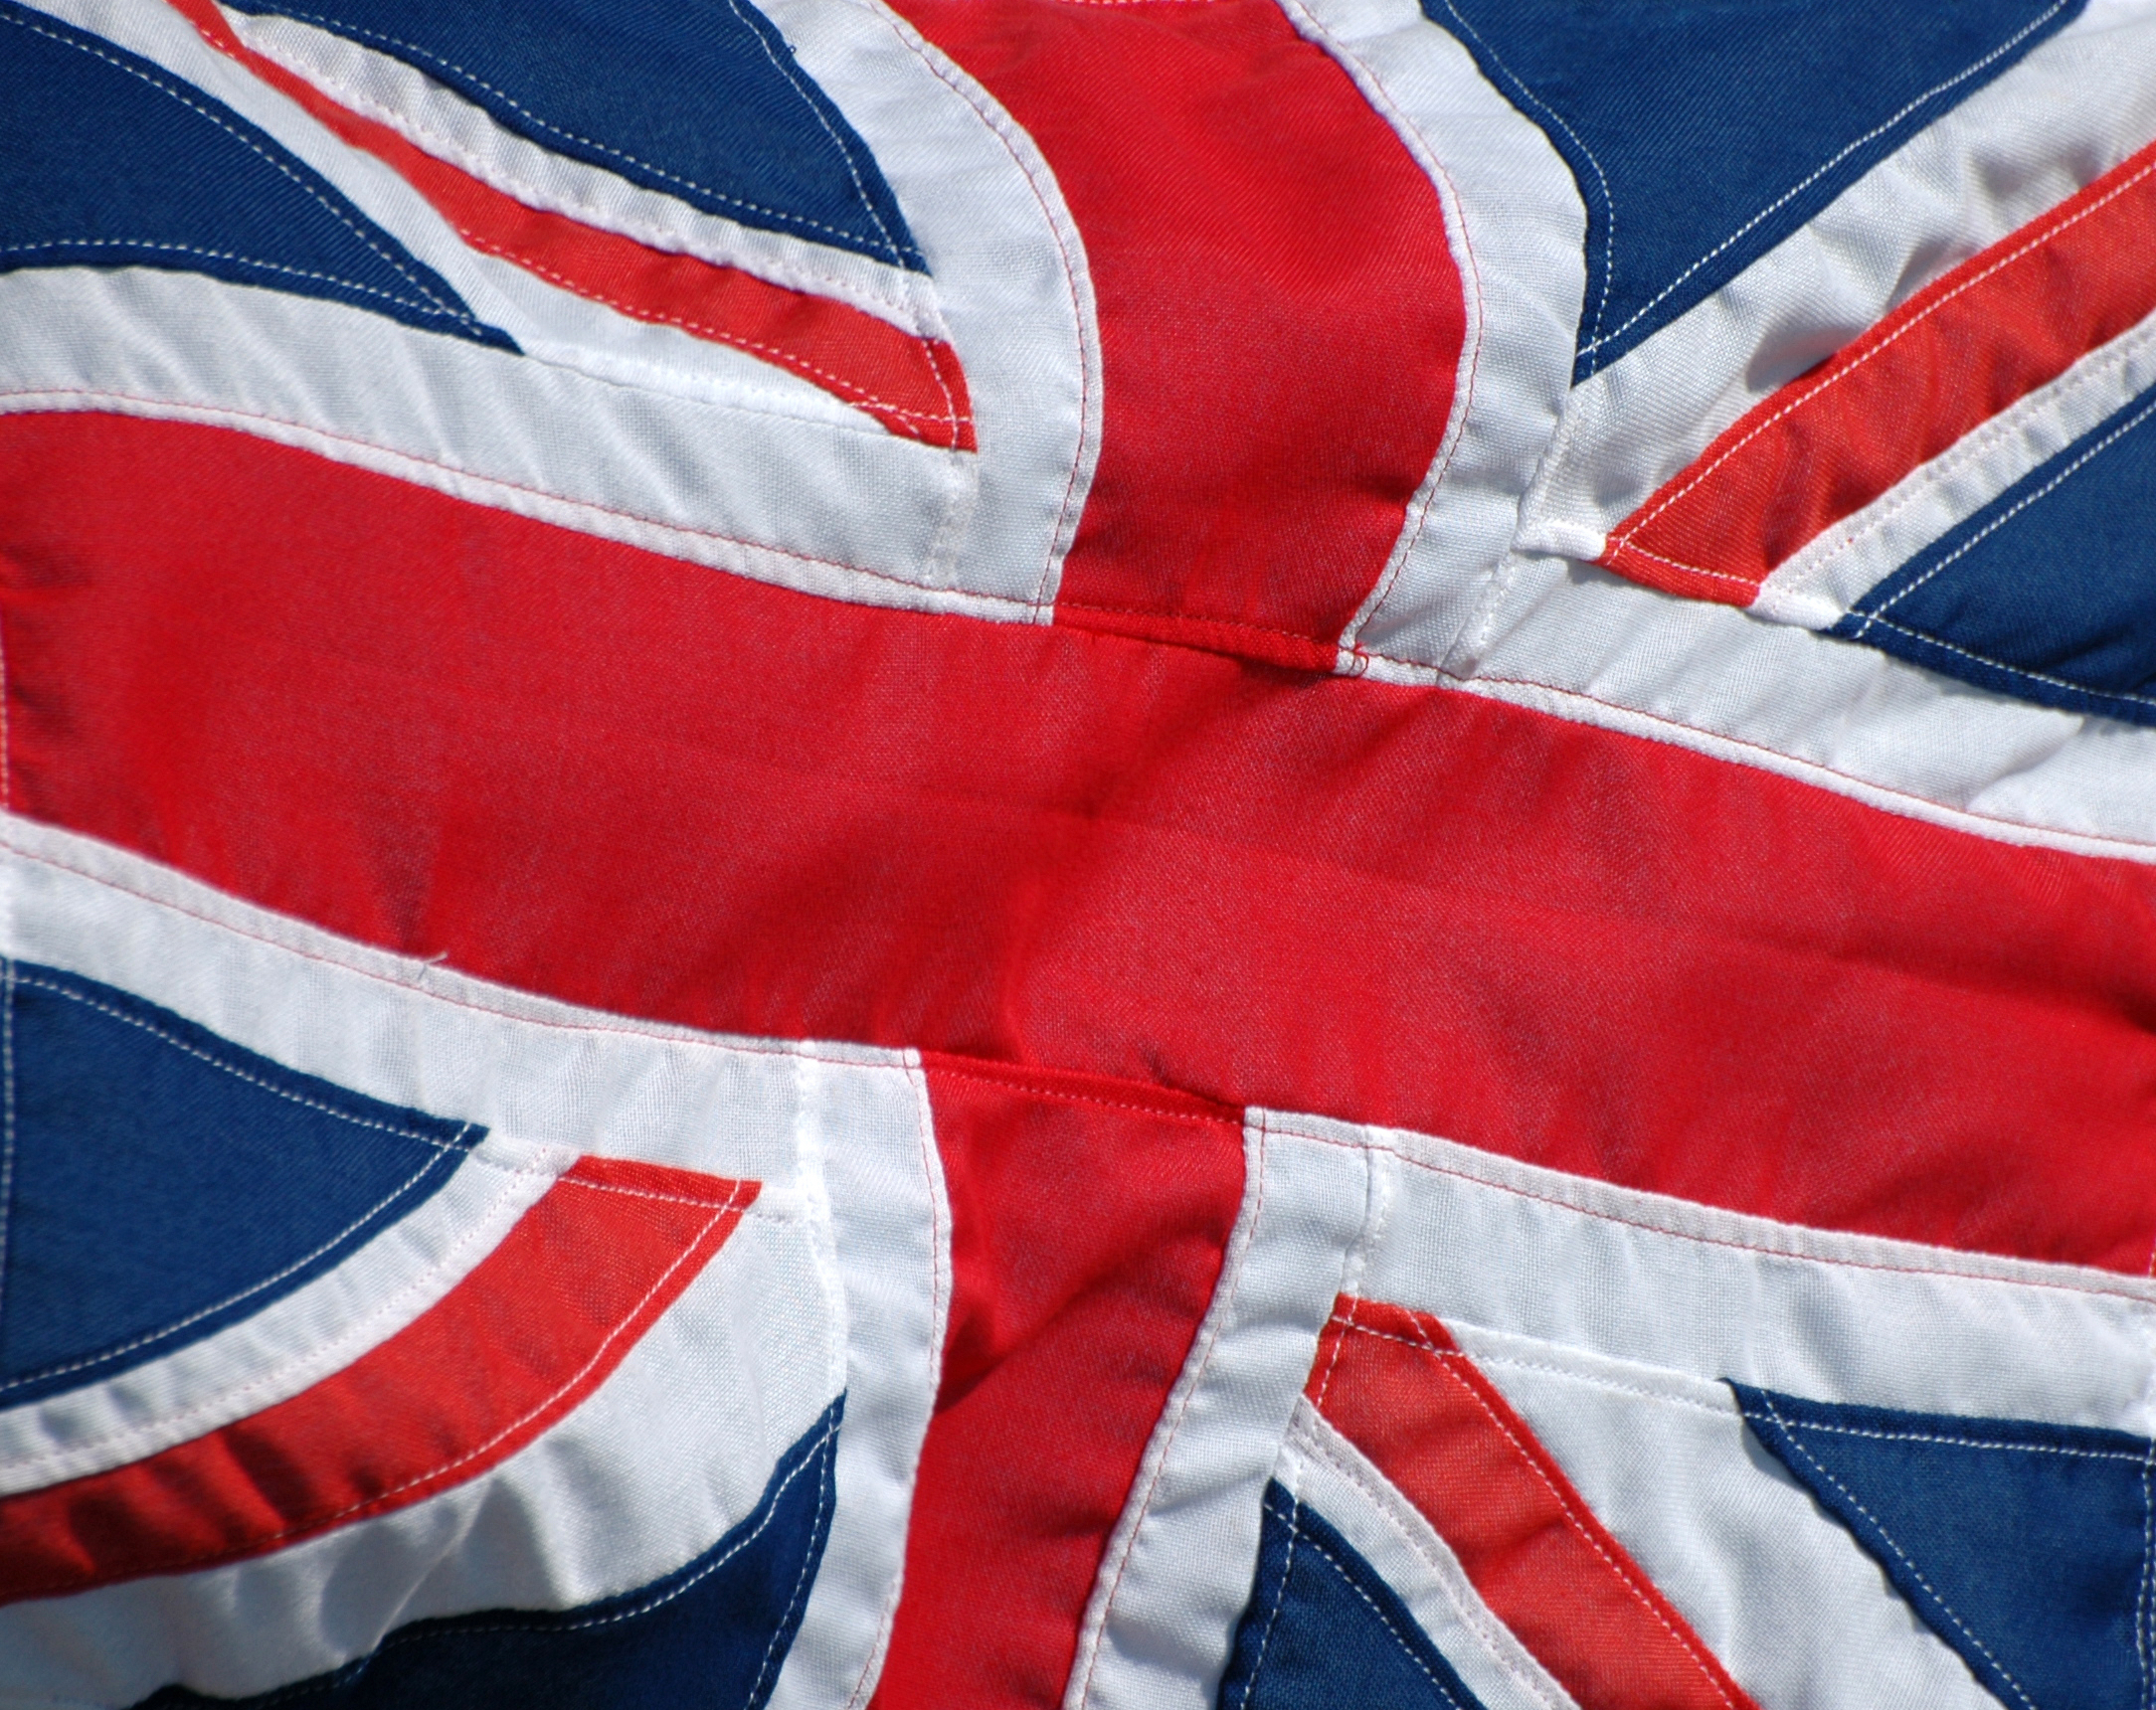
red, flag, flag of the united states